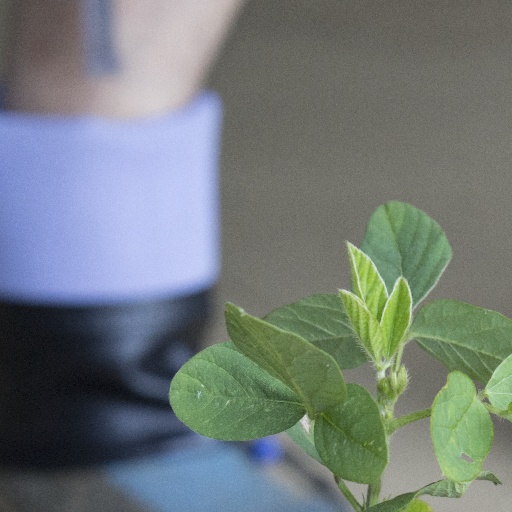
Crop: soybean